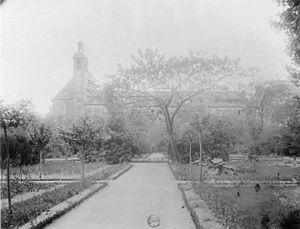
L'Eau de mélisse des Carmes Boyer est une préparation alcoolisée à base de mélisse et d'eau distillée. Elle est également nommée « eau de mélisse ». La recette comprend 23 ingrédients, 14 plantes et 9 épices, et de l'alcool à 80°. Sa recette et son flaconnage sont pratiquement inchangés depuis 1611. Marque protégée, puis déposée, elle est vendue principalement en pharmacie.